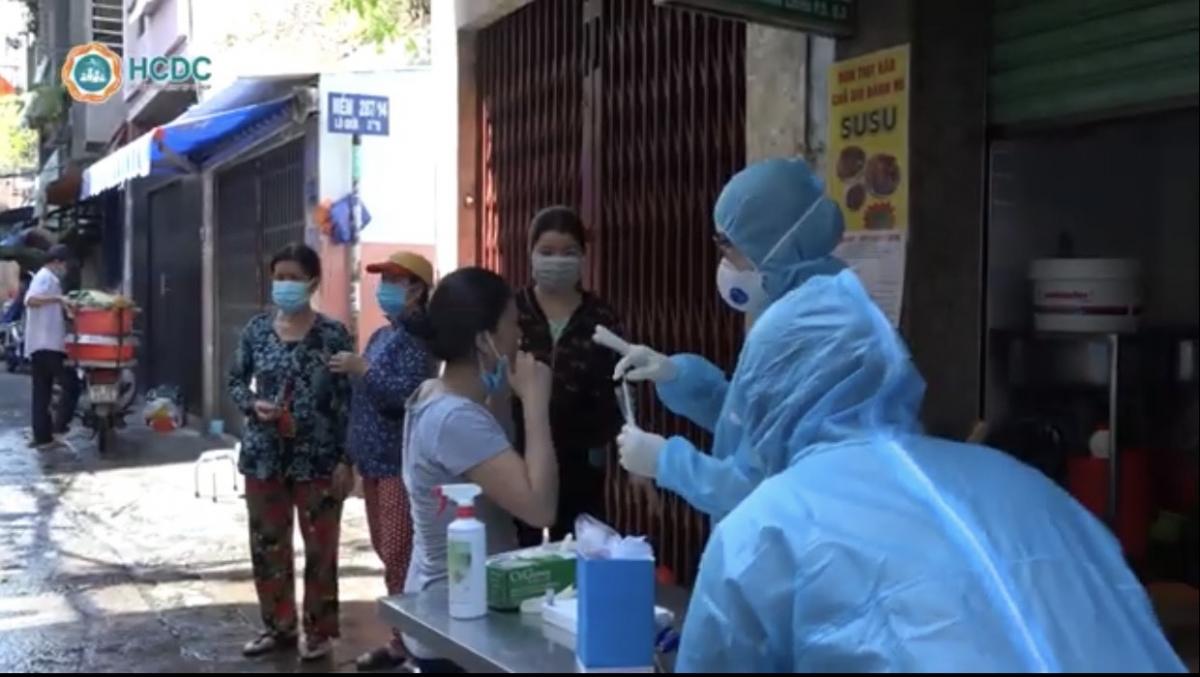
có hai nhân viên y tế đang mặc đồ bảo hộ